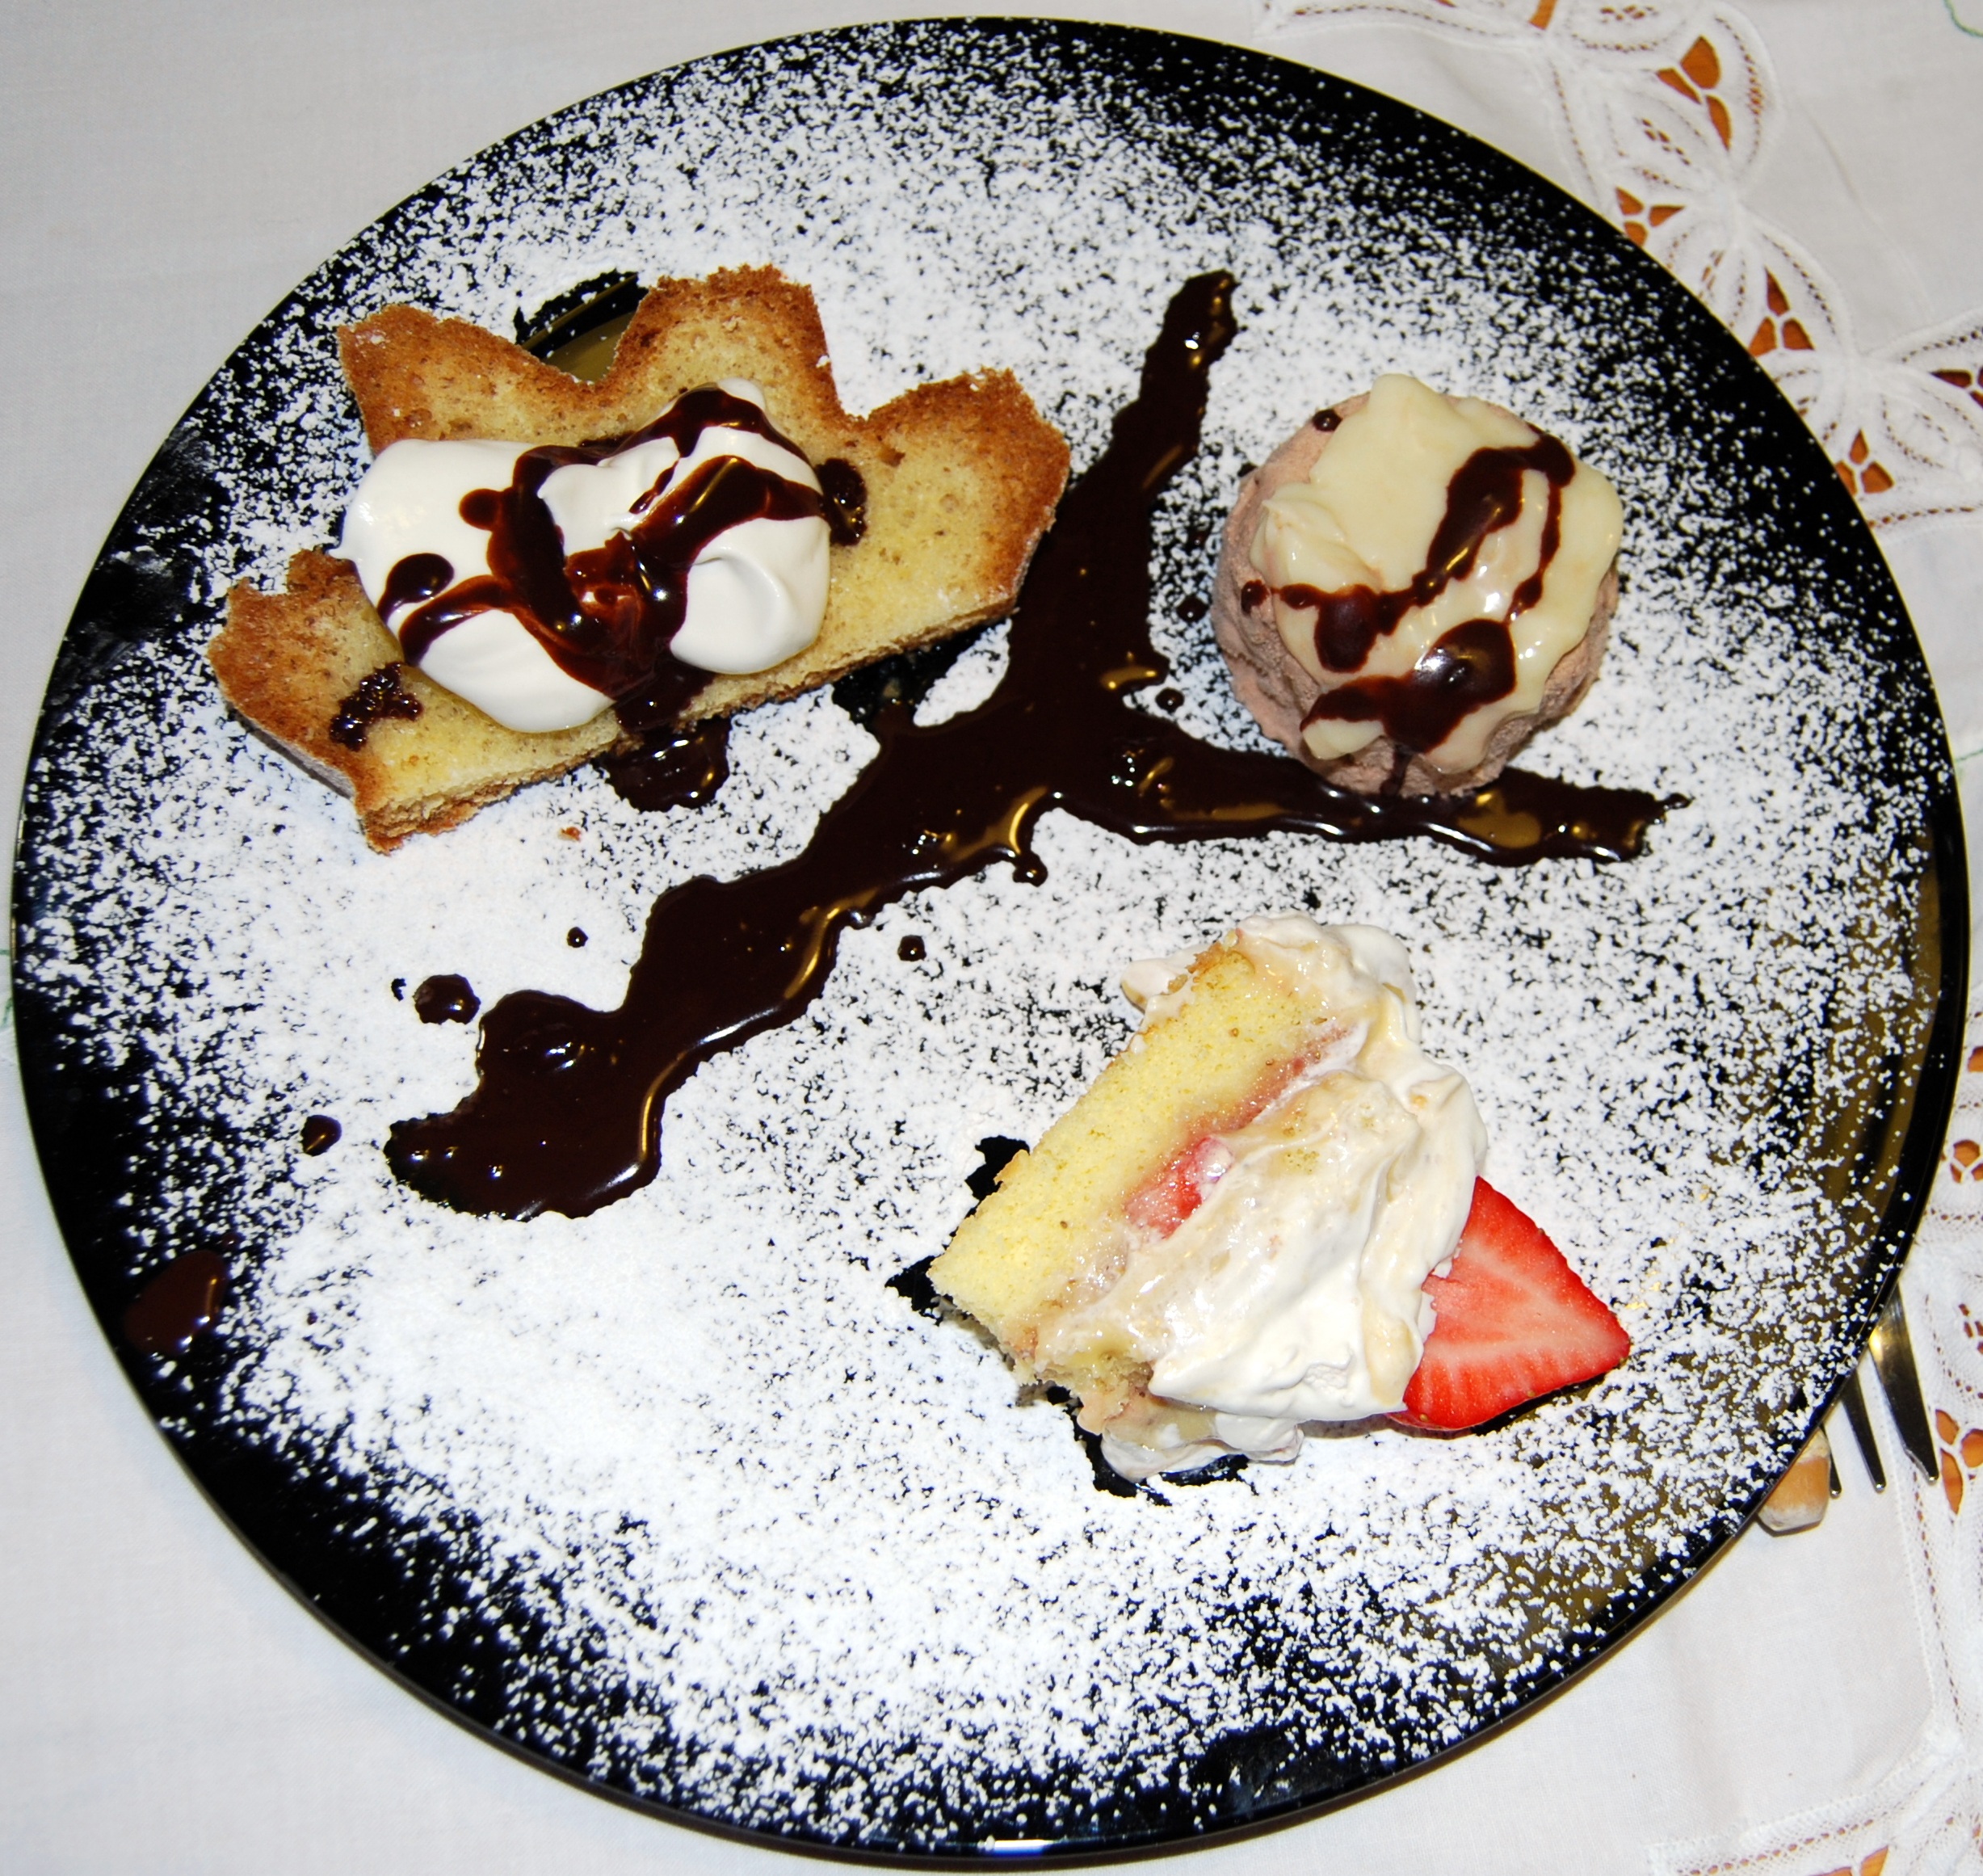
white, sweet, dish, meal, food, produce, kitchen, breakfast, chocolate, baking, dessert, eat, cuisine, cake, foods, gastronomy, italian, baked goods